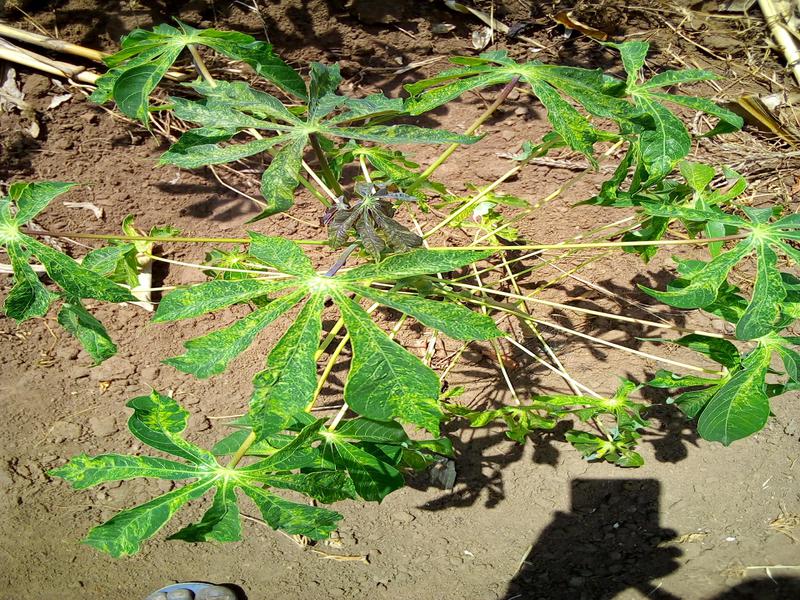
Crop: cassava
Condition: mosaic_disease